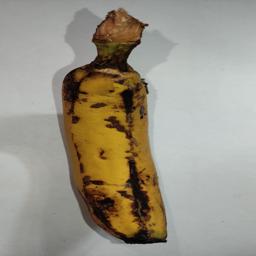
Banana variety: Sagor Kola